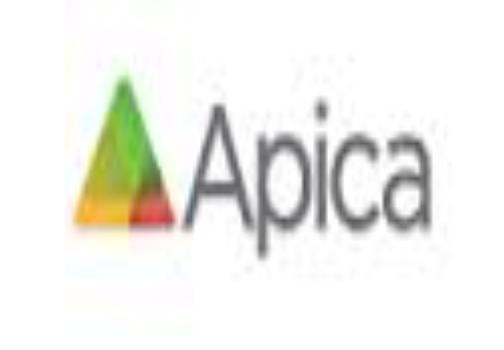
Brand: apica
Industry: Necessities